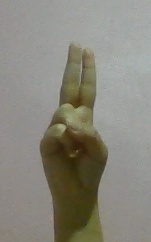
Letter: taa